Renewable energy in Brazil

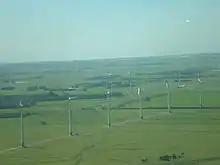
Windfarm in Osório, Rio Grande do Sul.

In July 2022 Brazil reached 22 GW of installed wind power. In 2021 Brazil was the 7th country in the world in terms of installed wind power (21 GW), and the 4th largest producer of wind energy in the world (72 TWh), behind only China, USA and Germany.